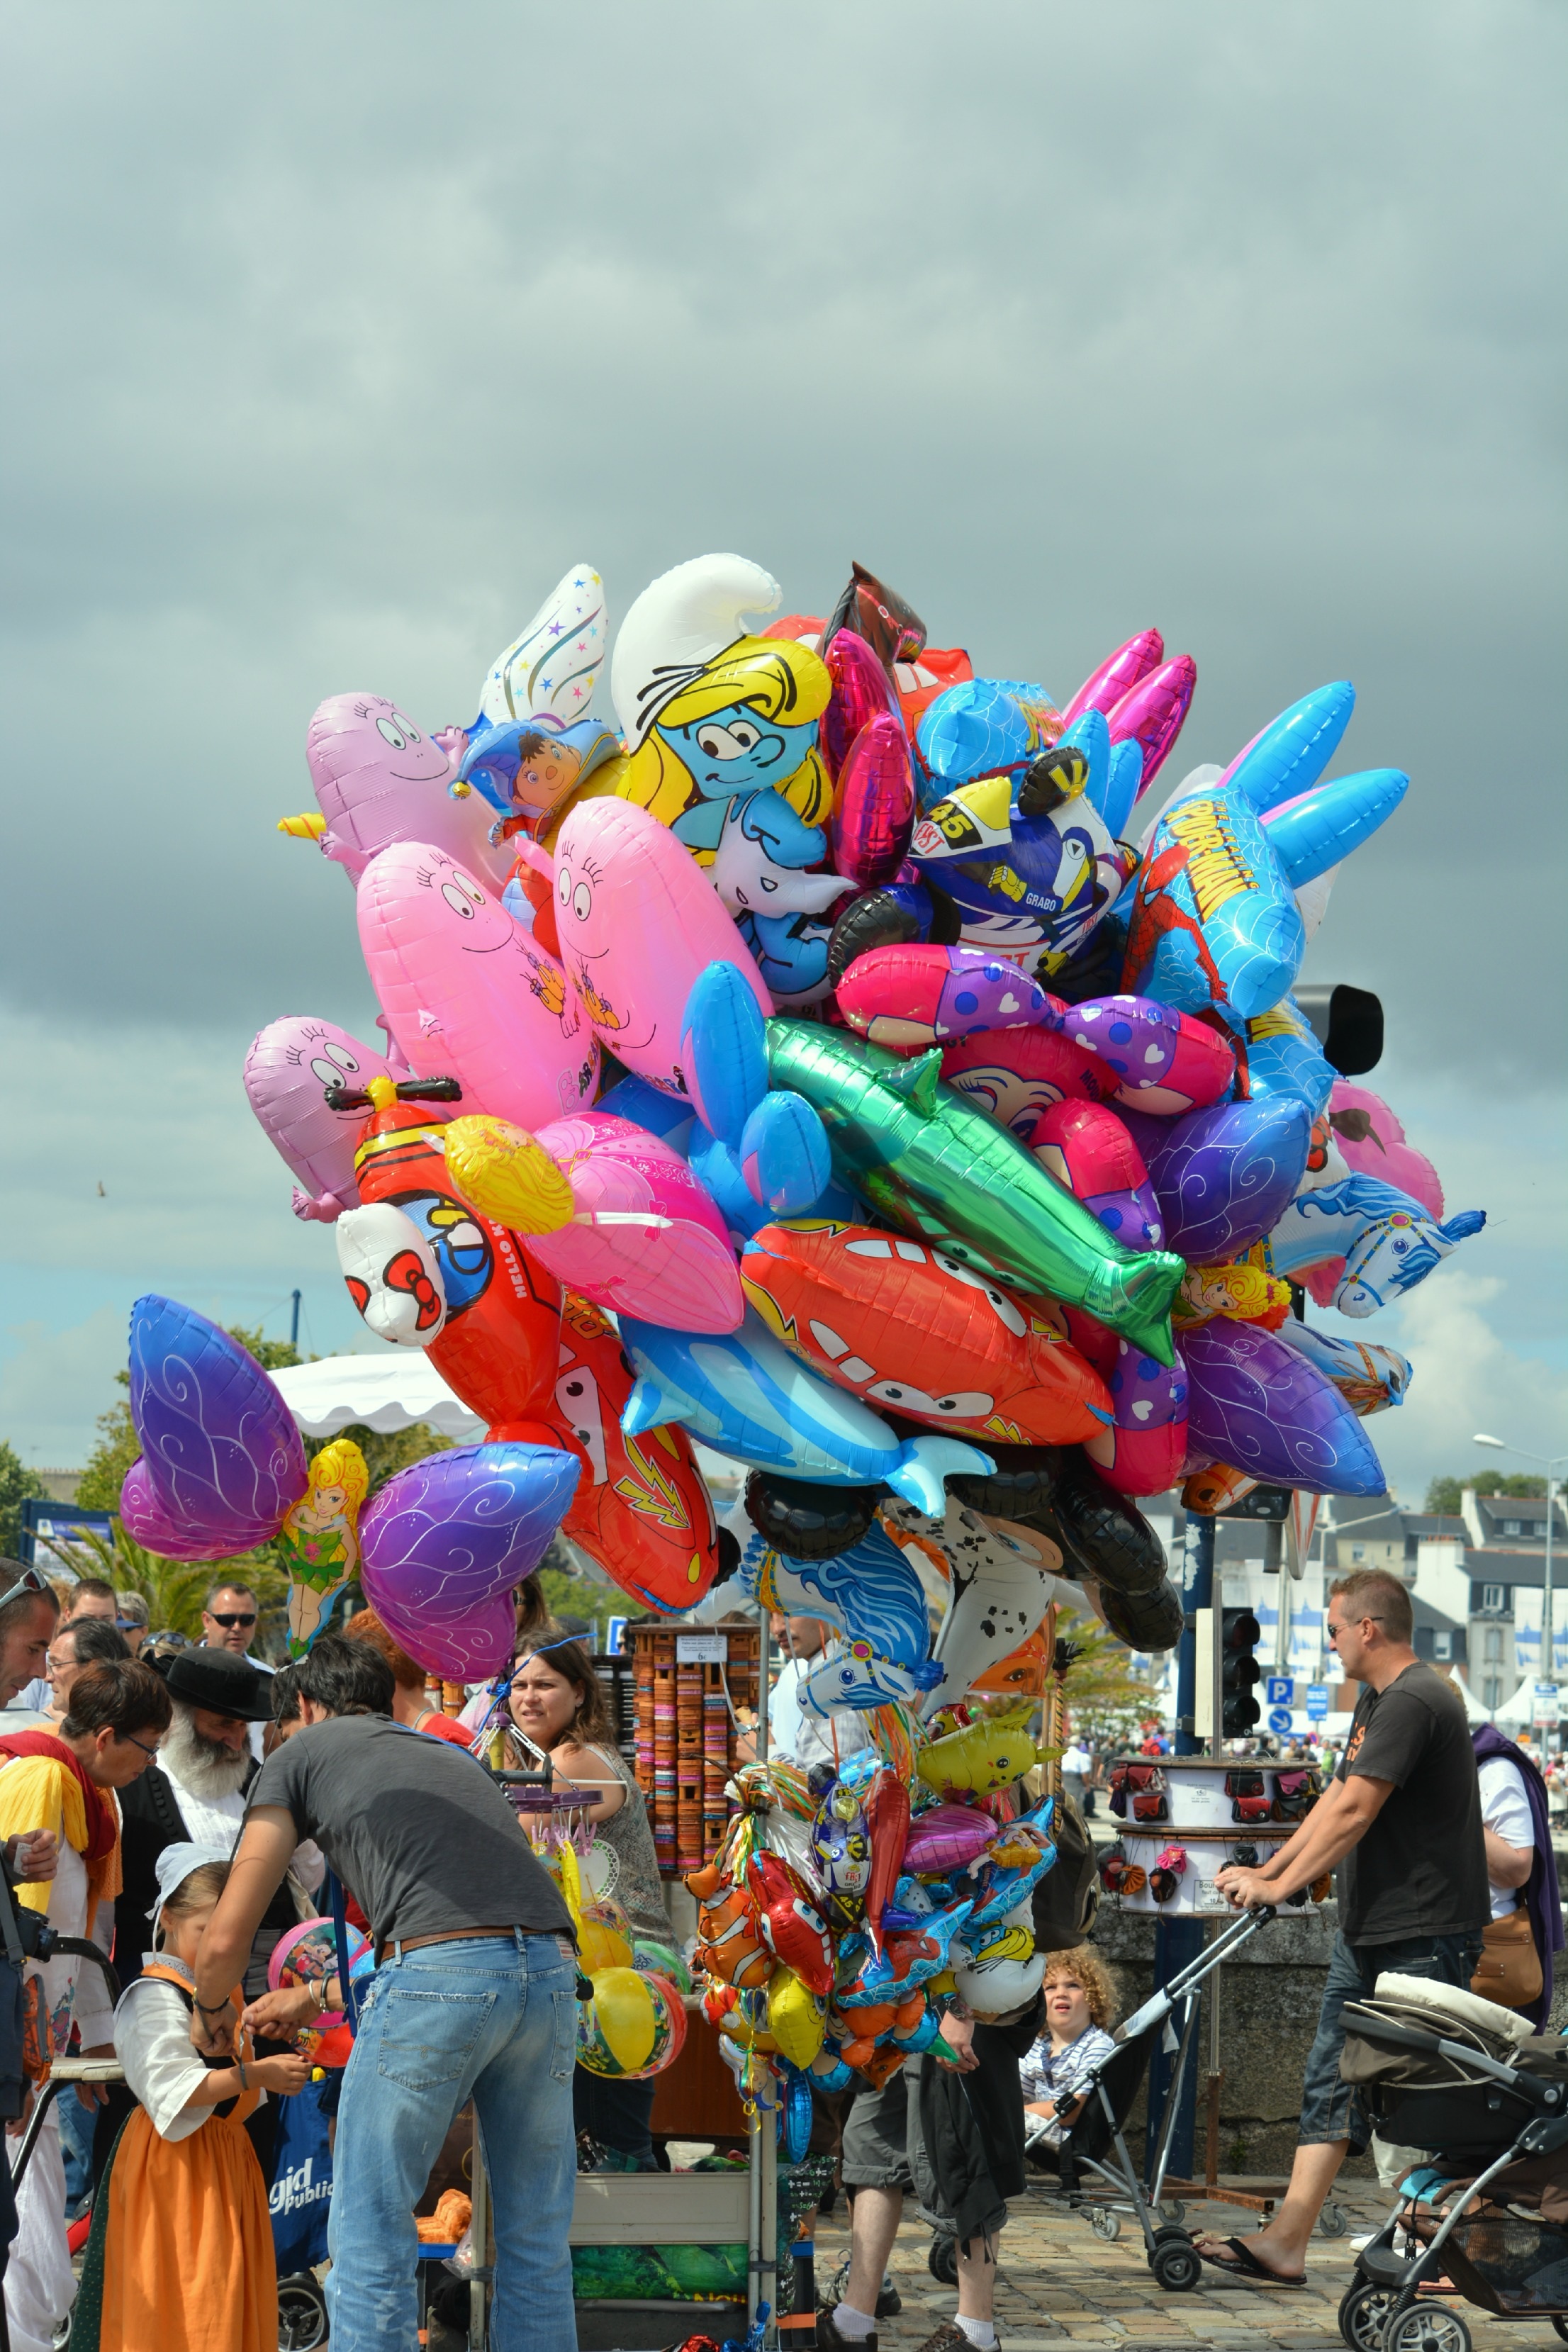
light, air, flower, city, carnival, color, flight, toy, festival, colors, balloons, games, fair, free image